Microtrends

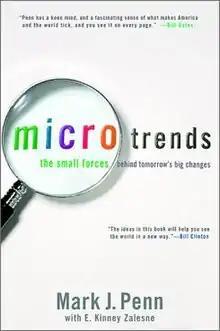
Hardcover edition

Microtrends: The Small Forces Behind Tomorrow's Big Changes is a non-fiction book by Mark Penn and Kinney Zalesne. The text was initially published by Twelve on September 5, 2007. Mark Penn has been named the winner of the Consumer Insights category in the 2010 Atticus Awards for this book.